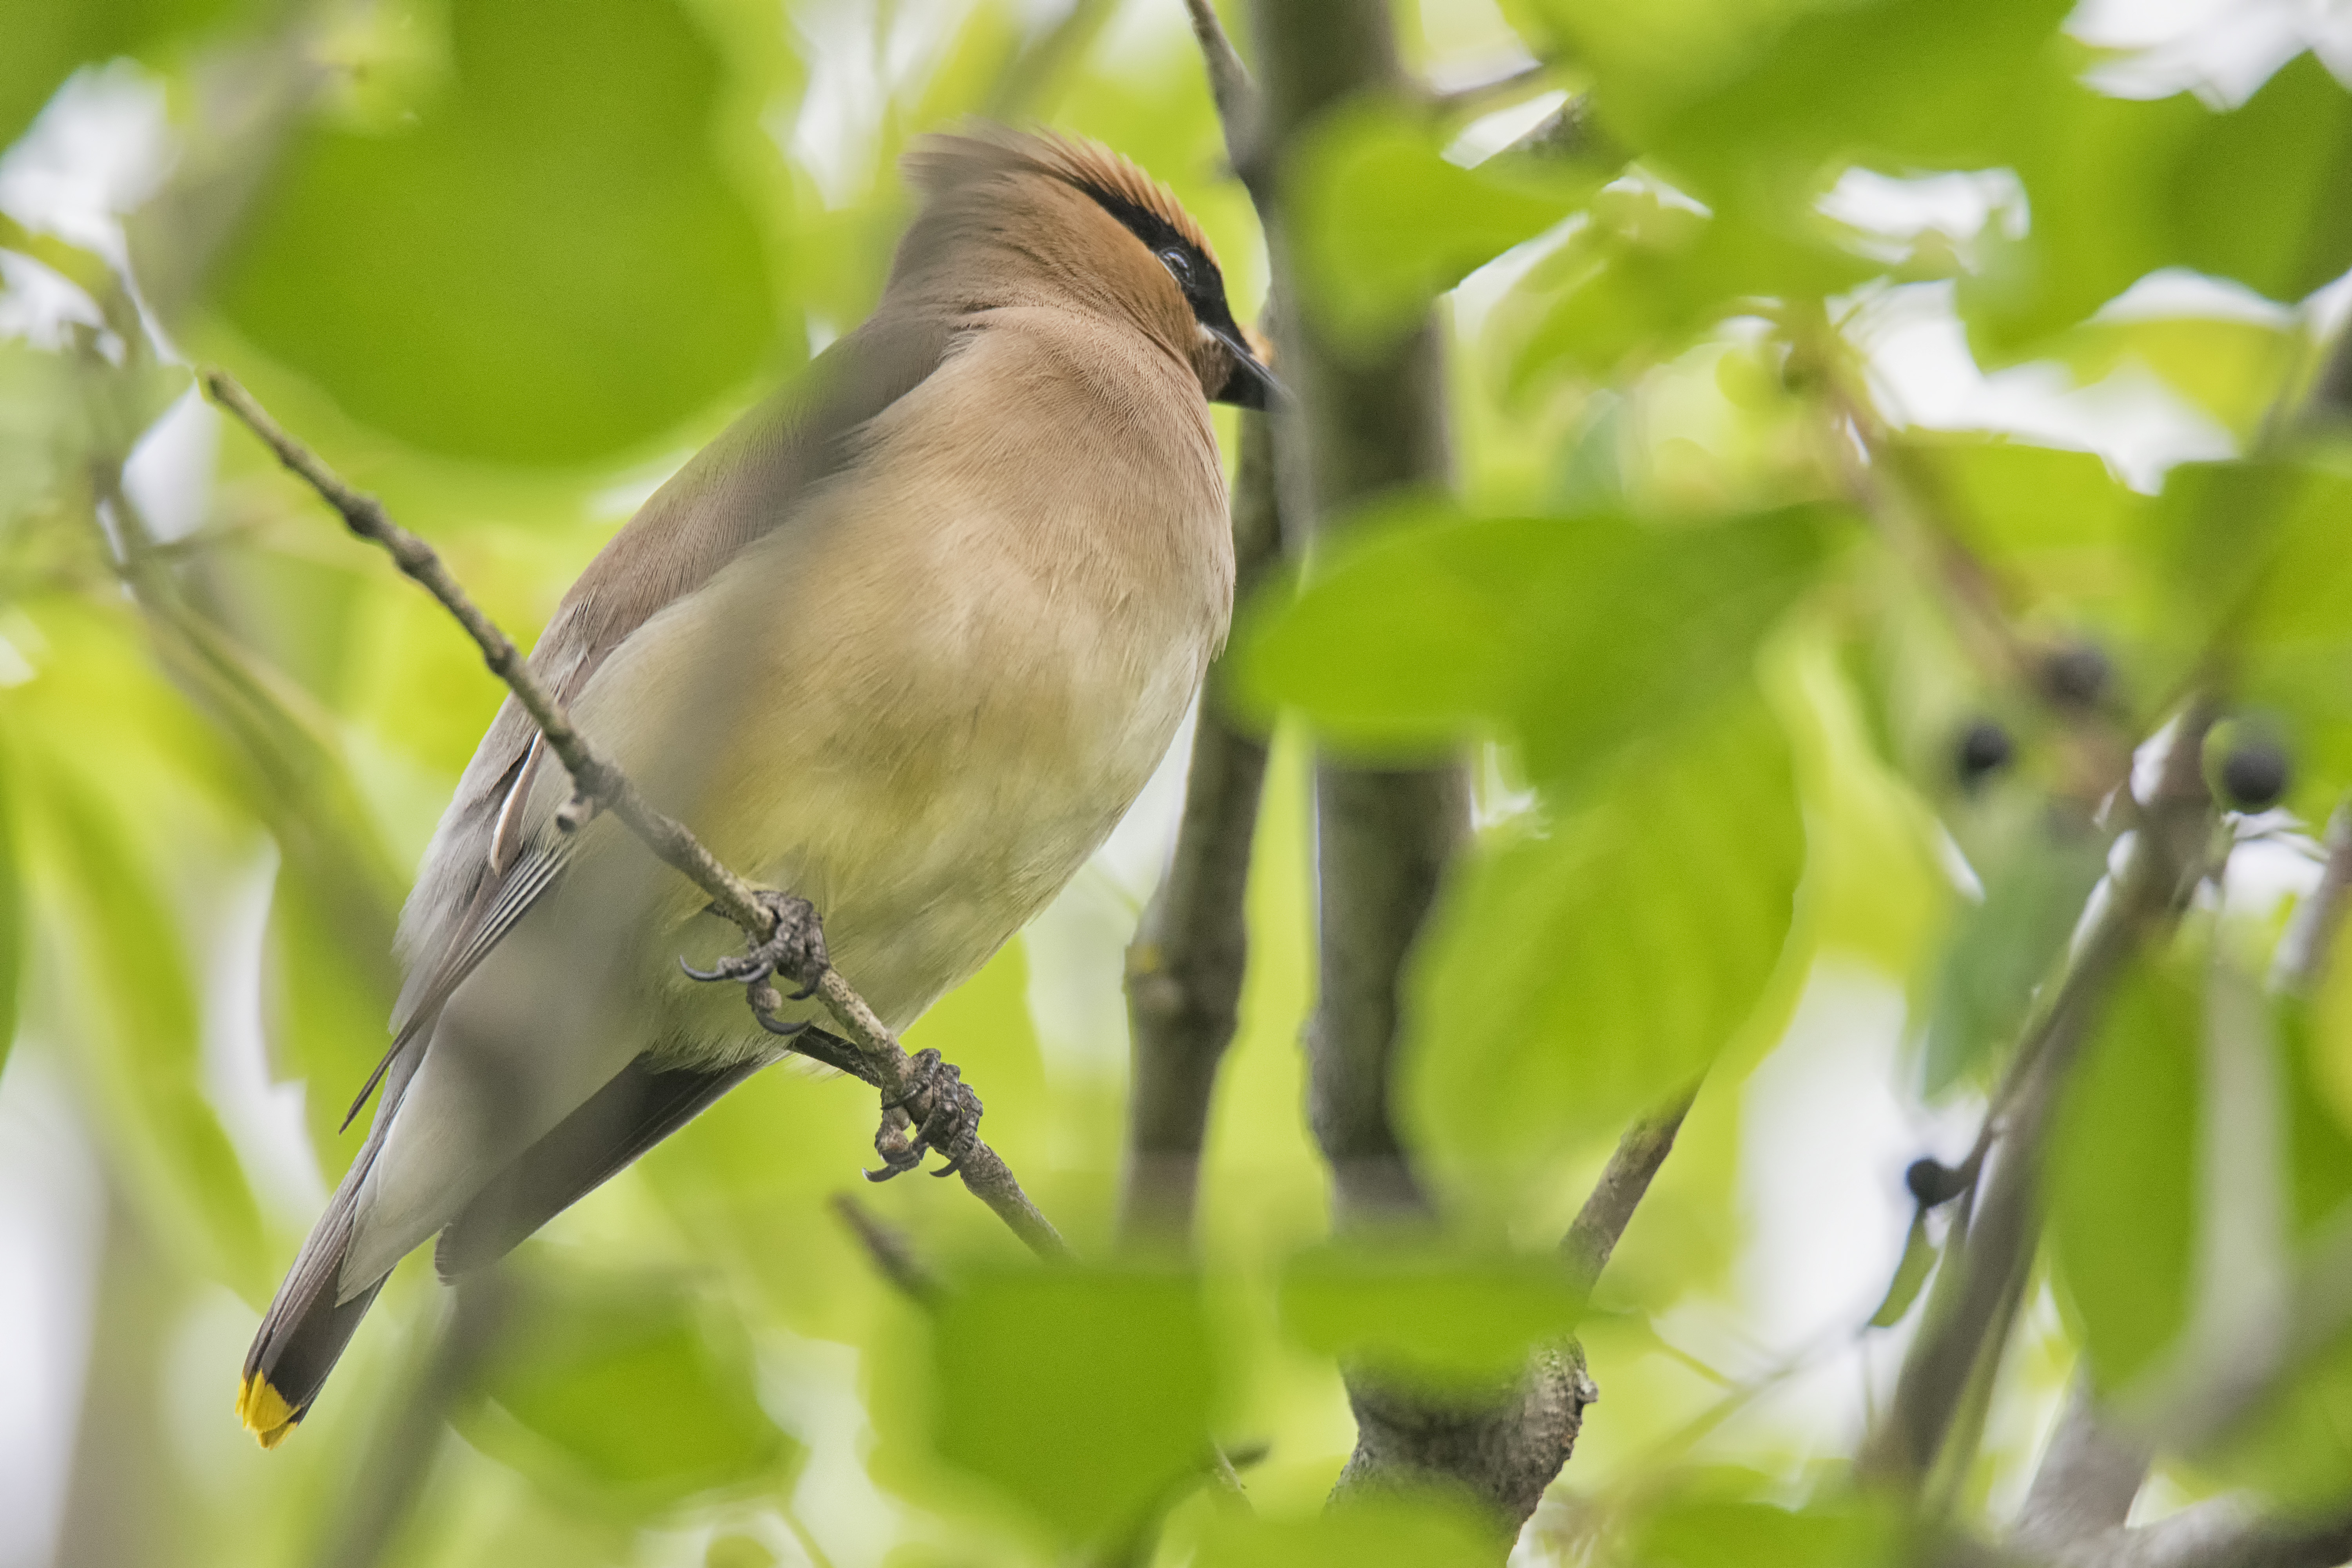
nature, branch, bird, wildlife, green, beak, fauna, canada, vertebrate, quebec, finch, cedar, sherbrooke, oiseau, jaseur, waxwing, dam rique, old world flycatcher, perching bird, nightingale